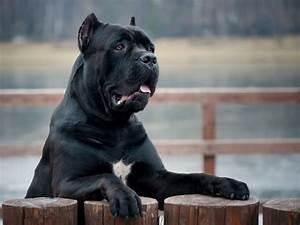
dog